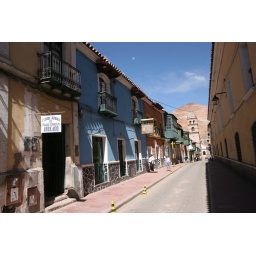
With Cerro Rico the silver mountain in the background